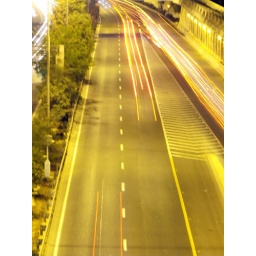
Night shots from a bridge over Begin North highway, at the Ben Gurion quarter and on Ben Zvi road